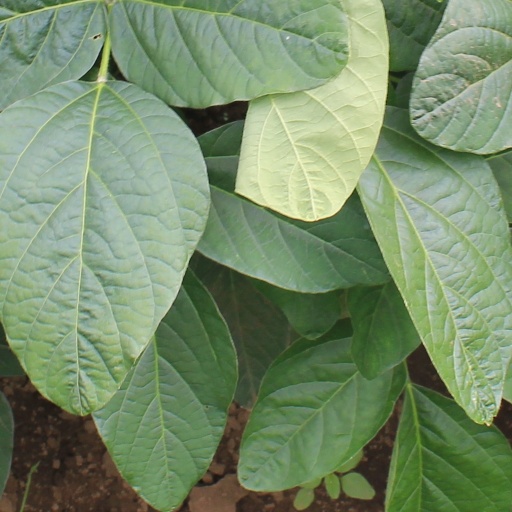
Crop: soybean